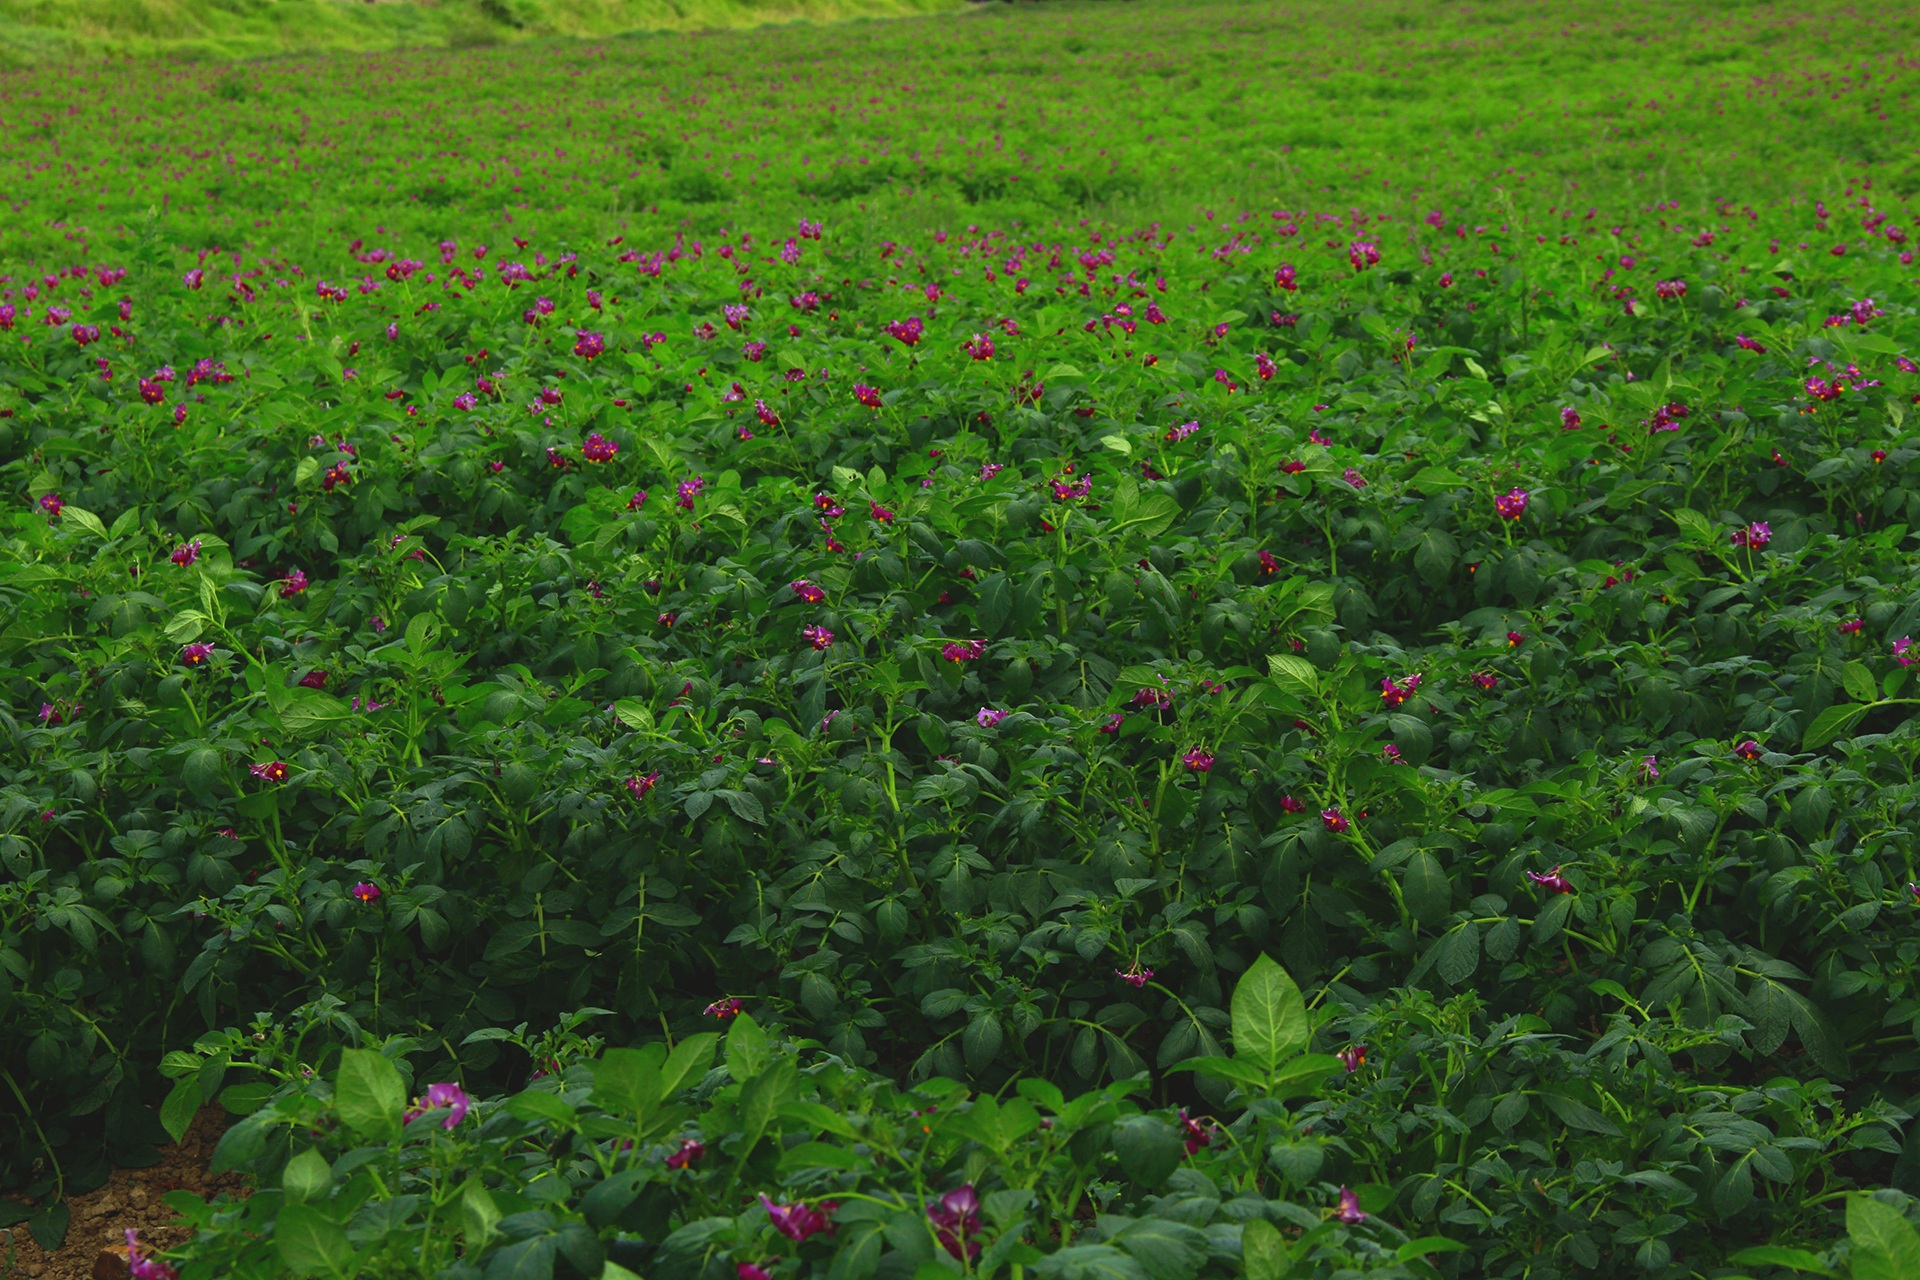
landscape, tree, nature, plant, field, lawn, meadow, flower, purple, green, produce, wildflower, flowers, grassland, vegetation, shrub, plantation, ecosystem, the field, flowering plant, land plant